Stepan Bandera

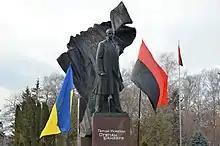
Bandera monument in Ternopil

In late 2006, the Lviv city administration announced the future transference of the tombs of Stepan Bandera, Andriy Melnyk, Yevhen Konovalets and other key leaders of OUN/UPA to a new area of Lychakiv Cemetery specifically dedicated to victims of the repressions of the Ukrainian national liberation struggle. In October 2007, the city of Lviv erected a statue dedicated to Bandera. The appearance of the statue has engendered a far-reaching debate about the role of Stepan Bandera and UPA in Ukrainian history. The two previously erected statues were blown up by unknown perpetrators; the current is guarded by a militia detachment 24/7. On 18 October 2007, the Lviv City Council adopted a resolution establishing the Award of Stepan Bandera in journalism.